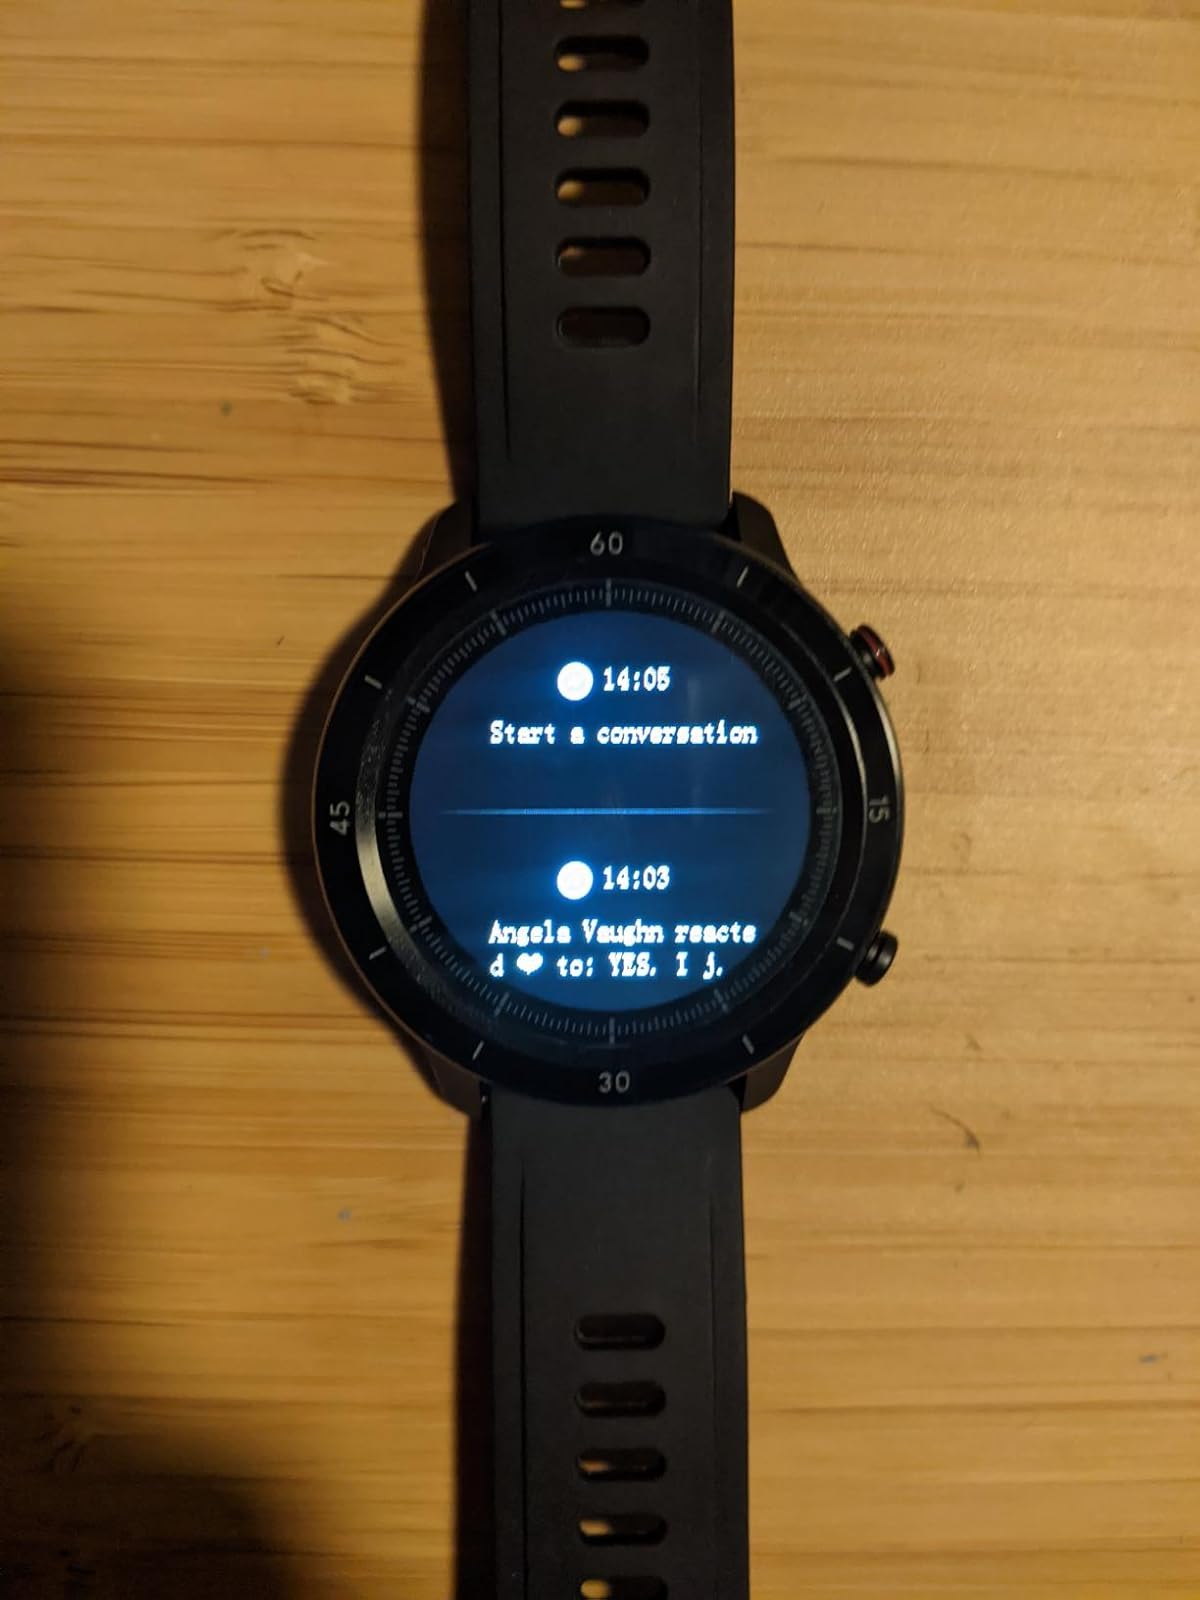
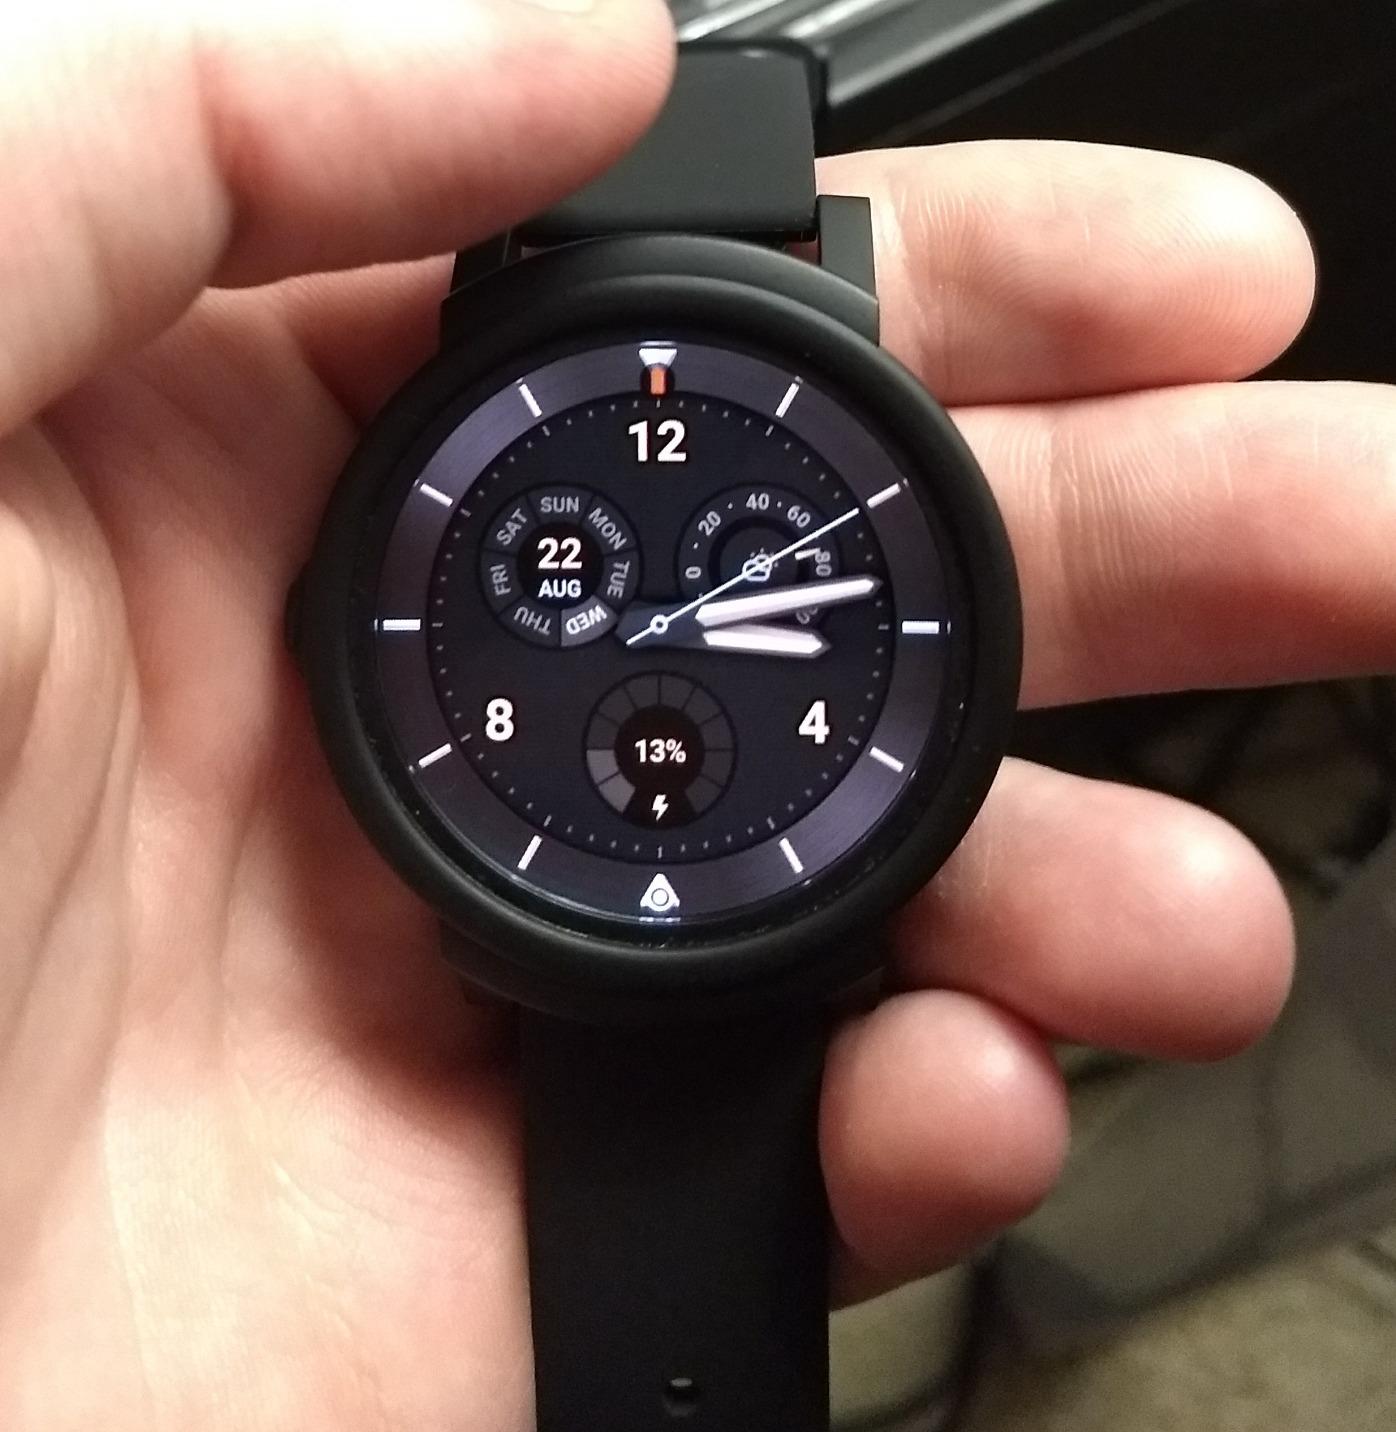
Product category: smartwatch
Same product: no